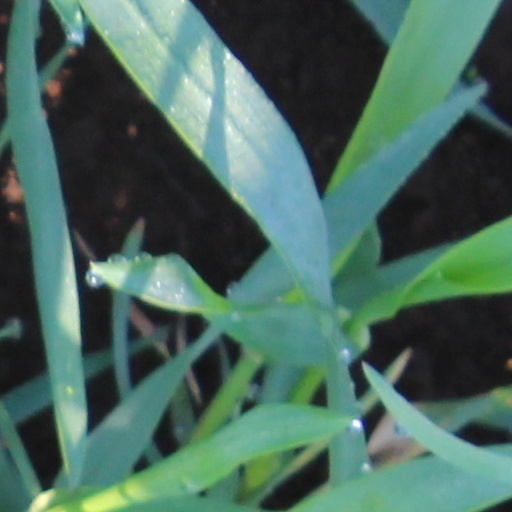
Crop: wheat